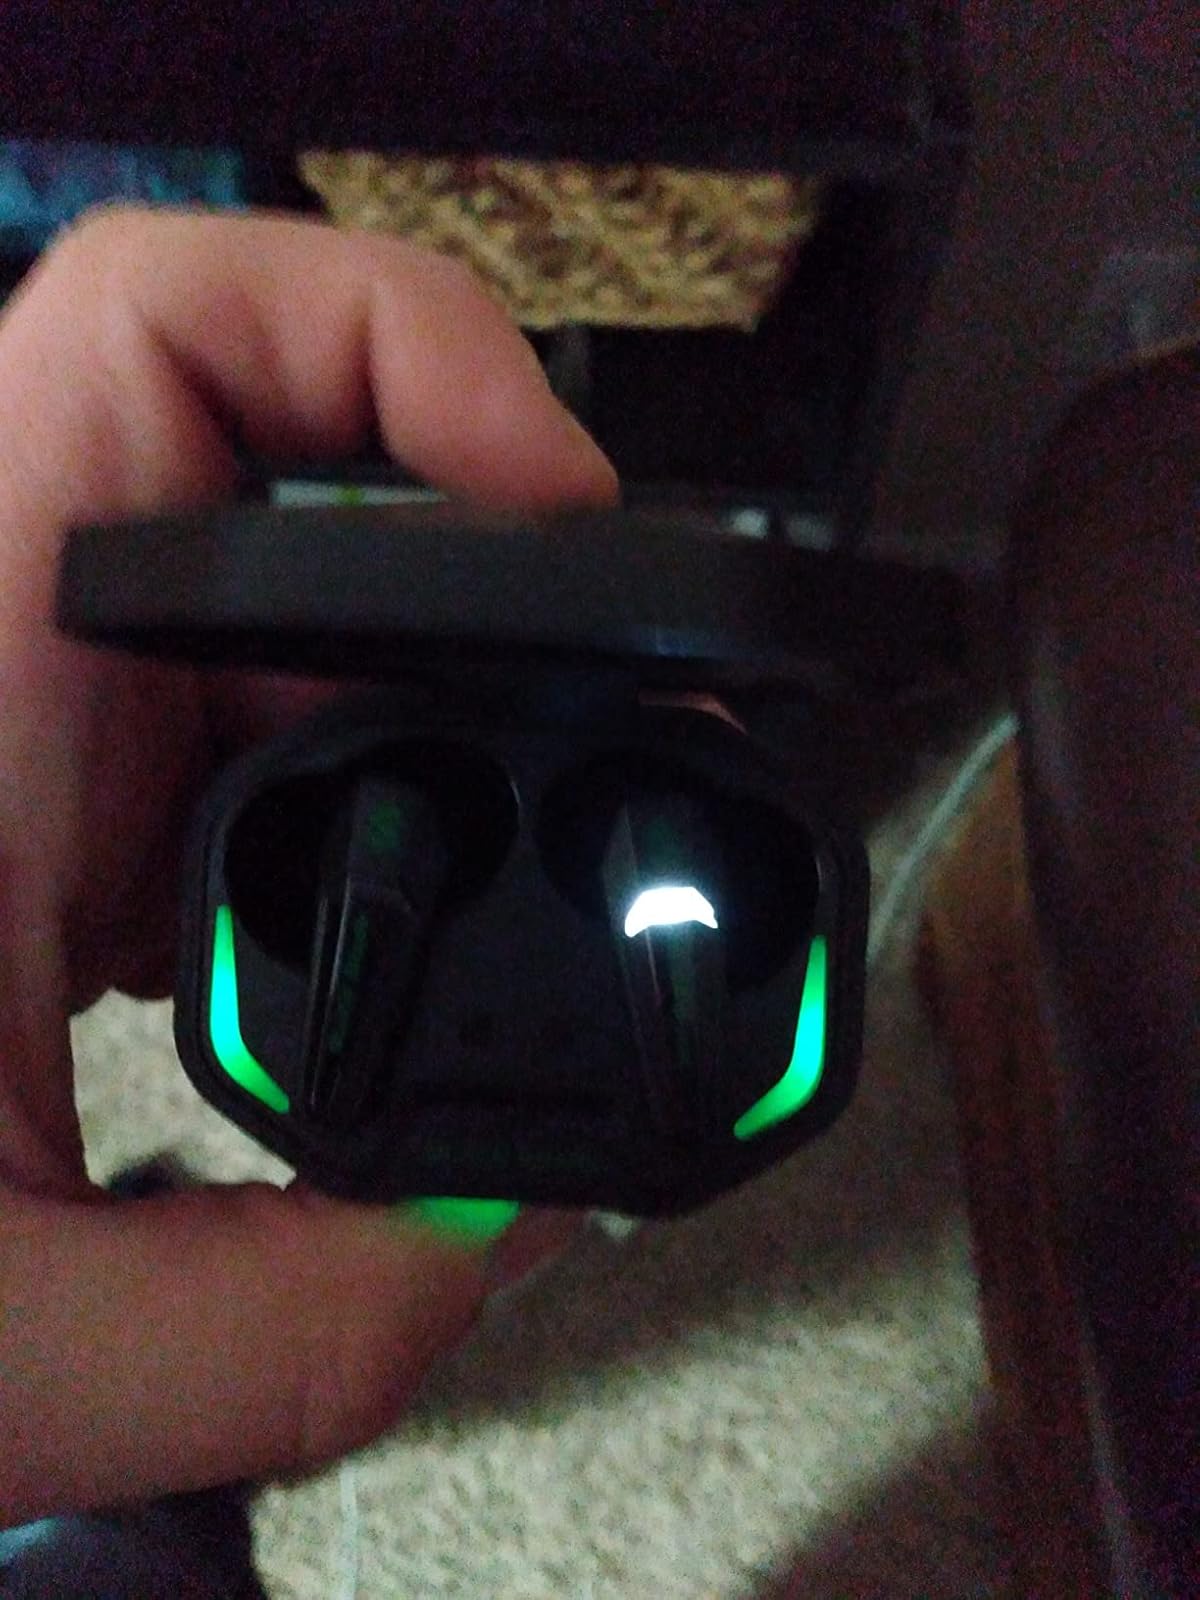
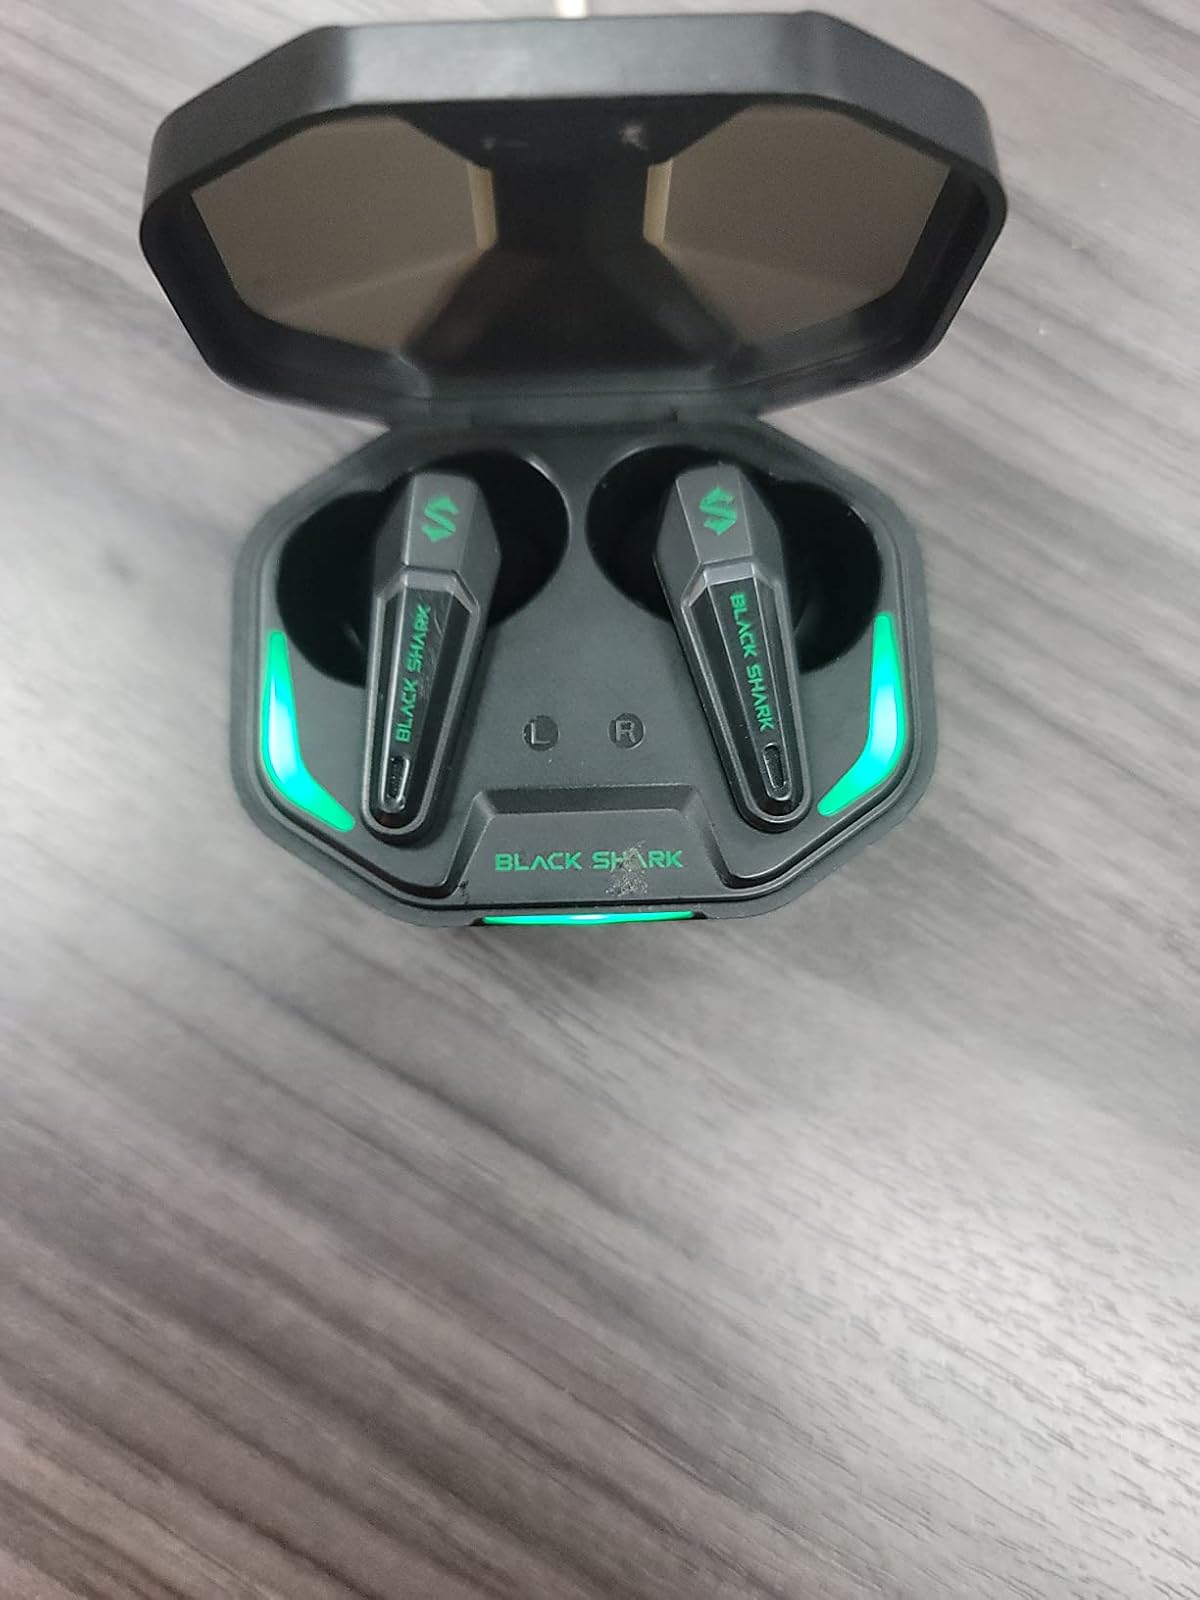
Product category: earbuds
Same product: yes